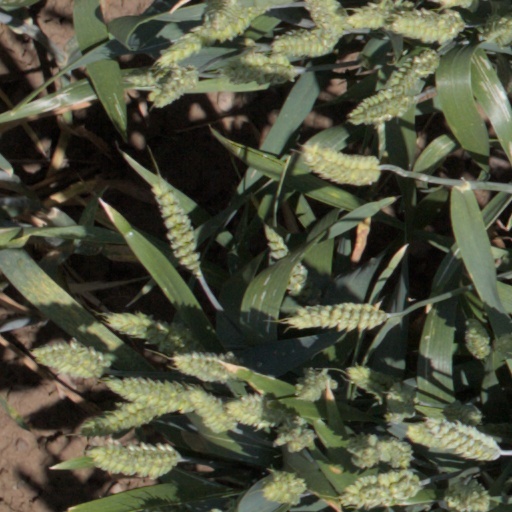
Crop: wheat